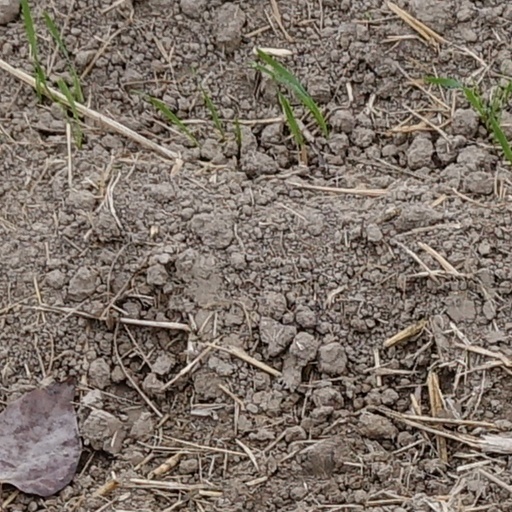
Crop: wheat